The Idea (1932 film)

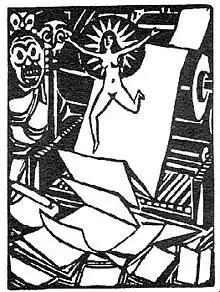
Bartosch adapted Masereel's wordless novel "The Idea" (1920).

Belgian artist Frans Masereel had had success in Europe in the 1920s with his wordless novels made from woodcuts; he pioneered the genre in 1918 "25 Images of a Man's Passion". "Passionate Journey" followed the next year and caught the eye of German publisher Kurt Wolff, whose republication of it topped sales of 100,000 throughout Europe. In late 1929 filmmaker Janine Bouissounouse put Masereel in contact with the Surrealist painter Salvador Dalí, who was interested in including an animated sequence in a proposed film, which was never made.